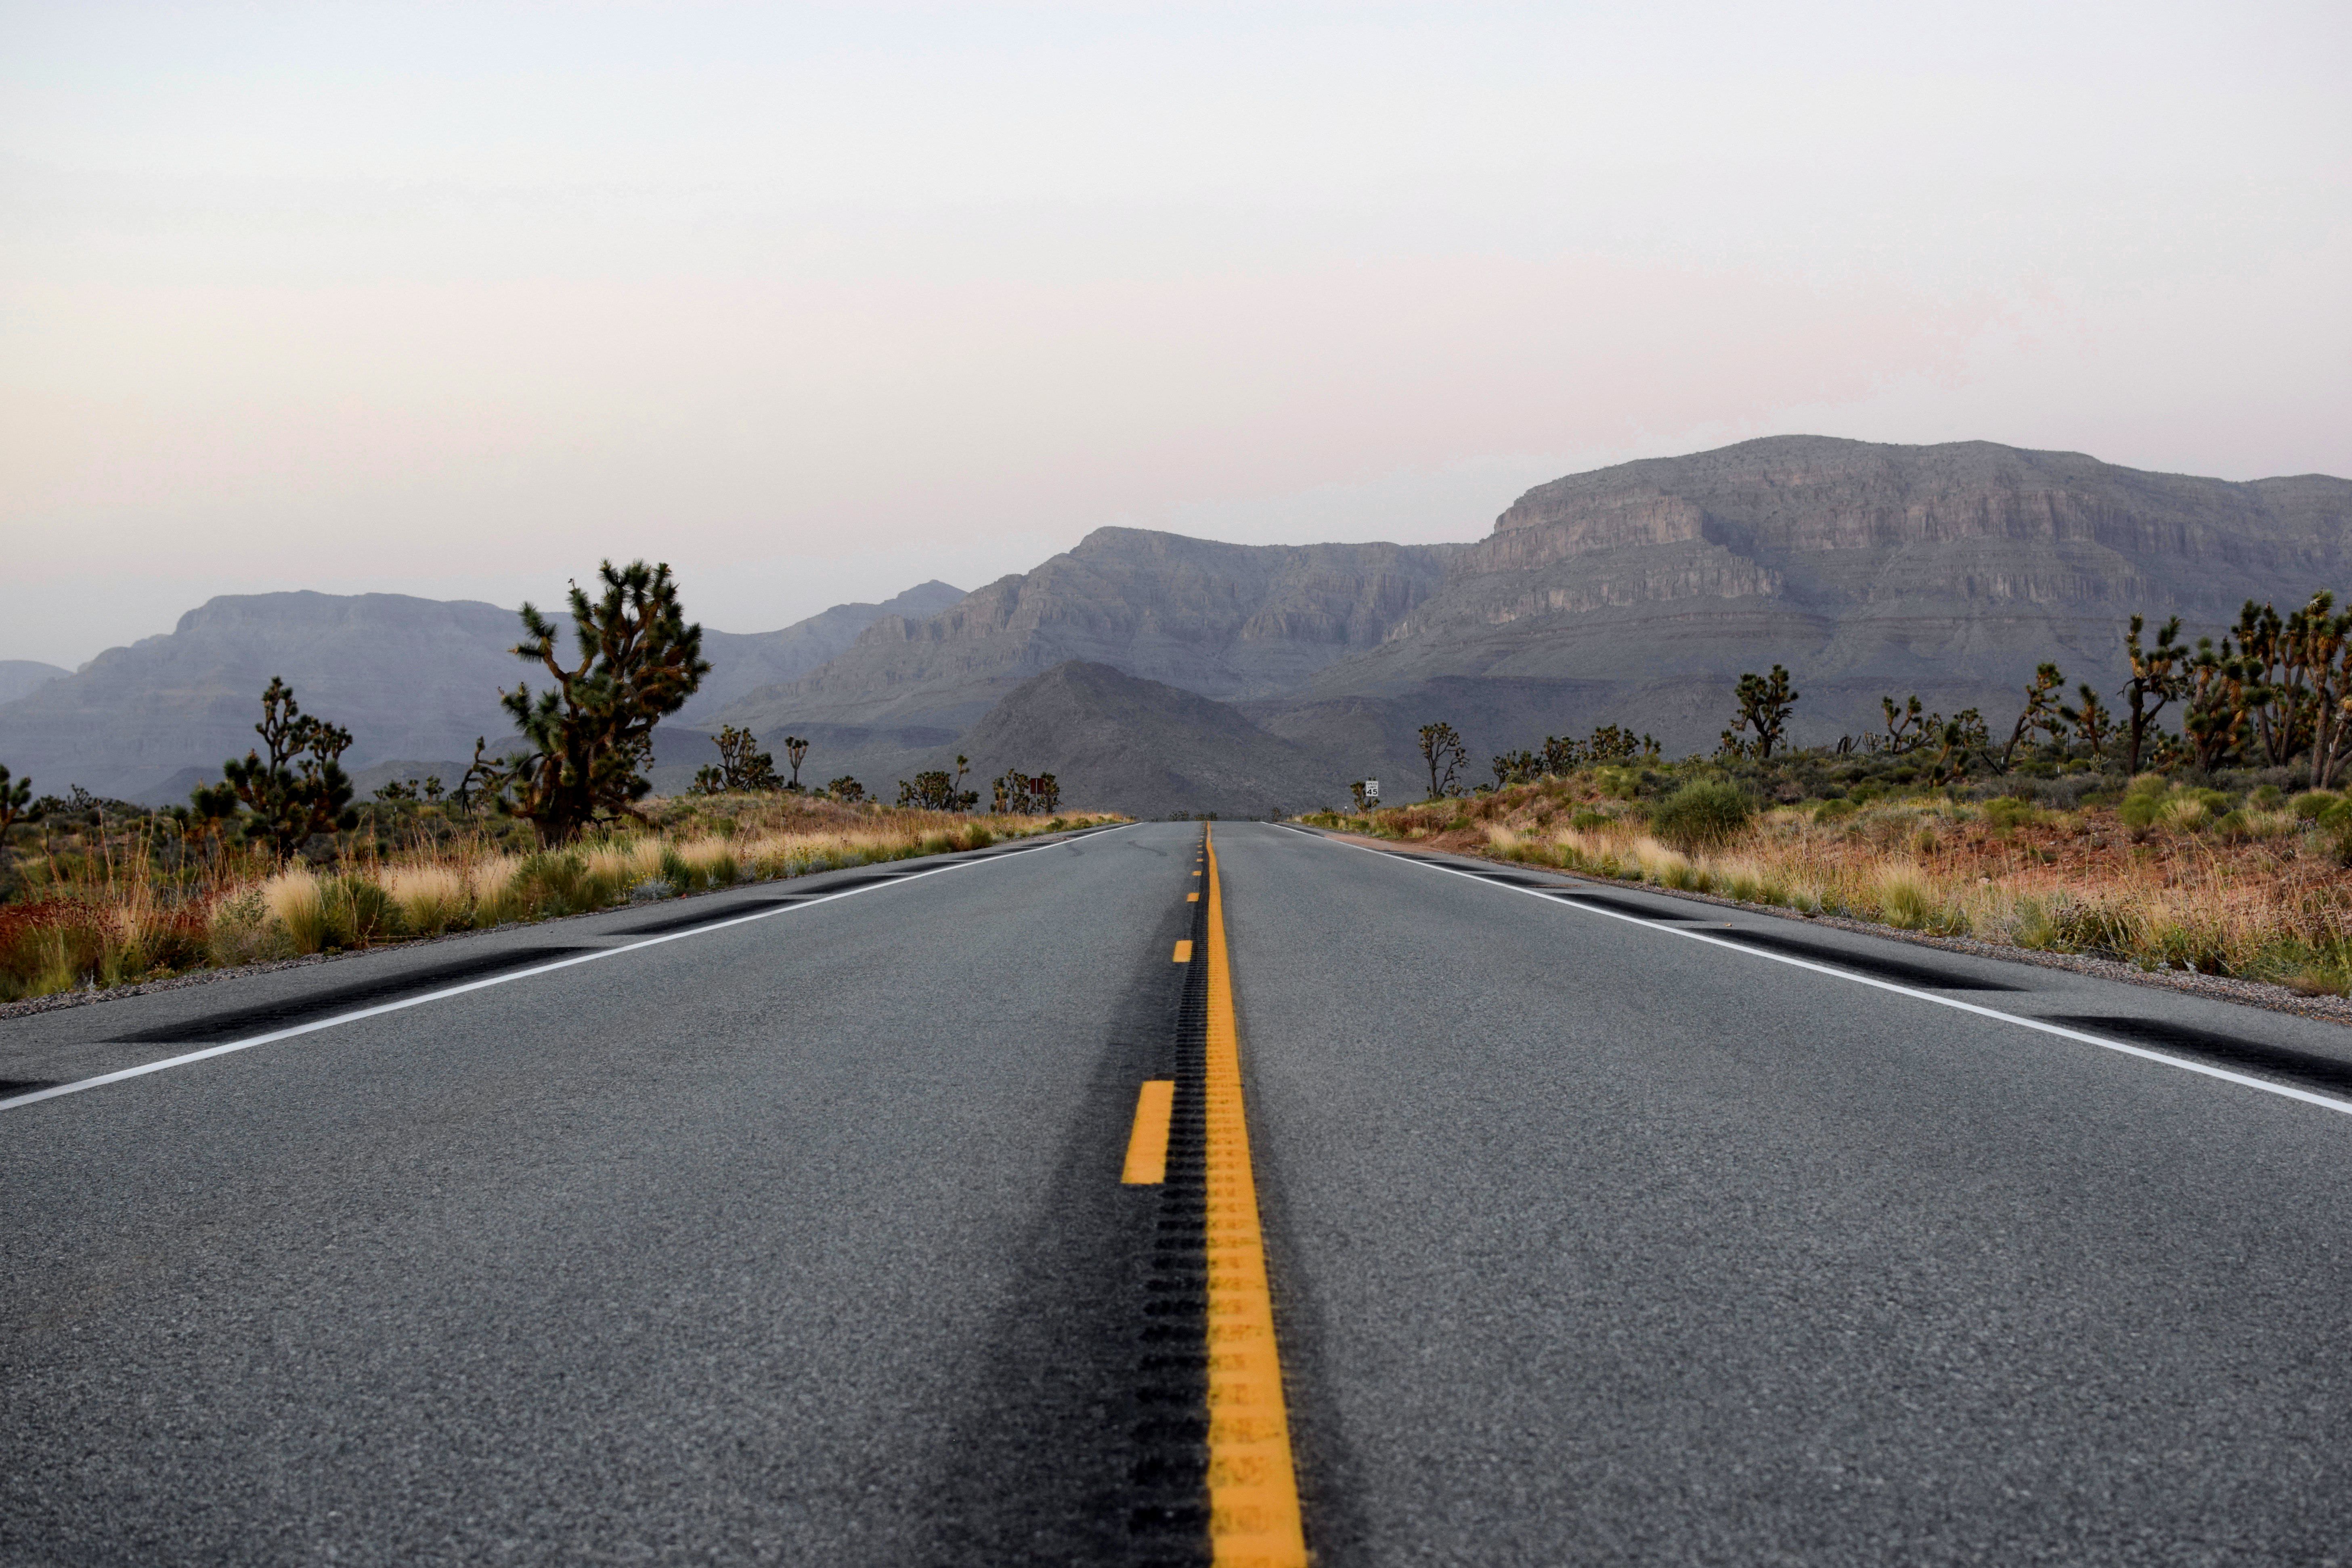
landscape, nature, grass, mountain, sky, road, morning, hill, highway, driving, asphalt, travel, drive, lane, road trip, infrastructure, mountain pass, road surface, atmospheric phenomenon, nonbuilding structure, controlled access highway, public domain images